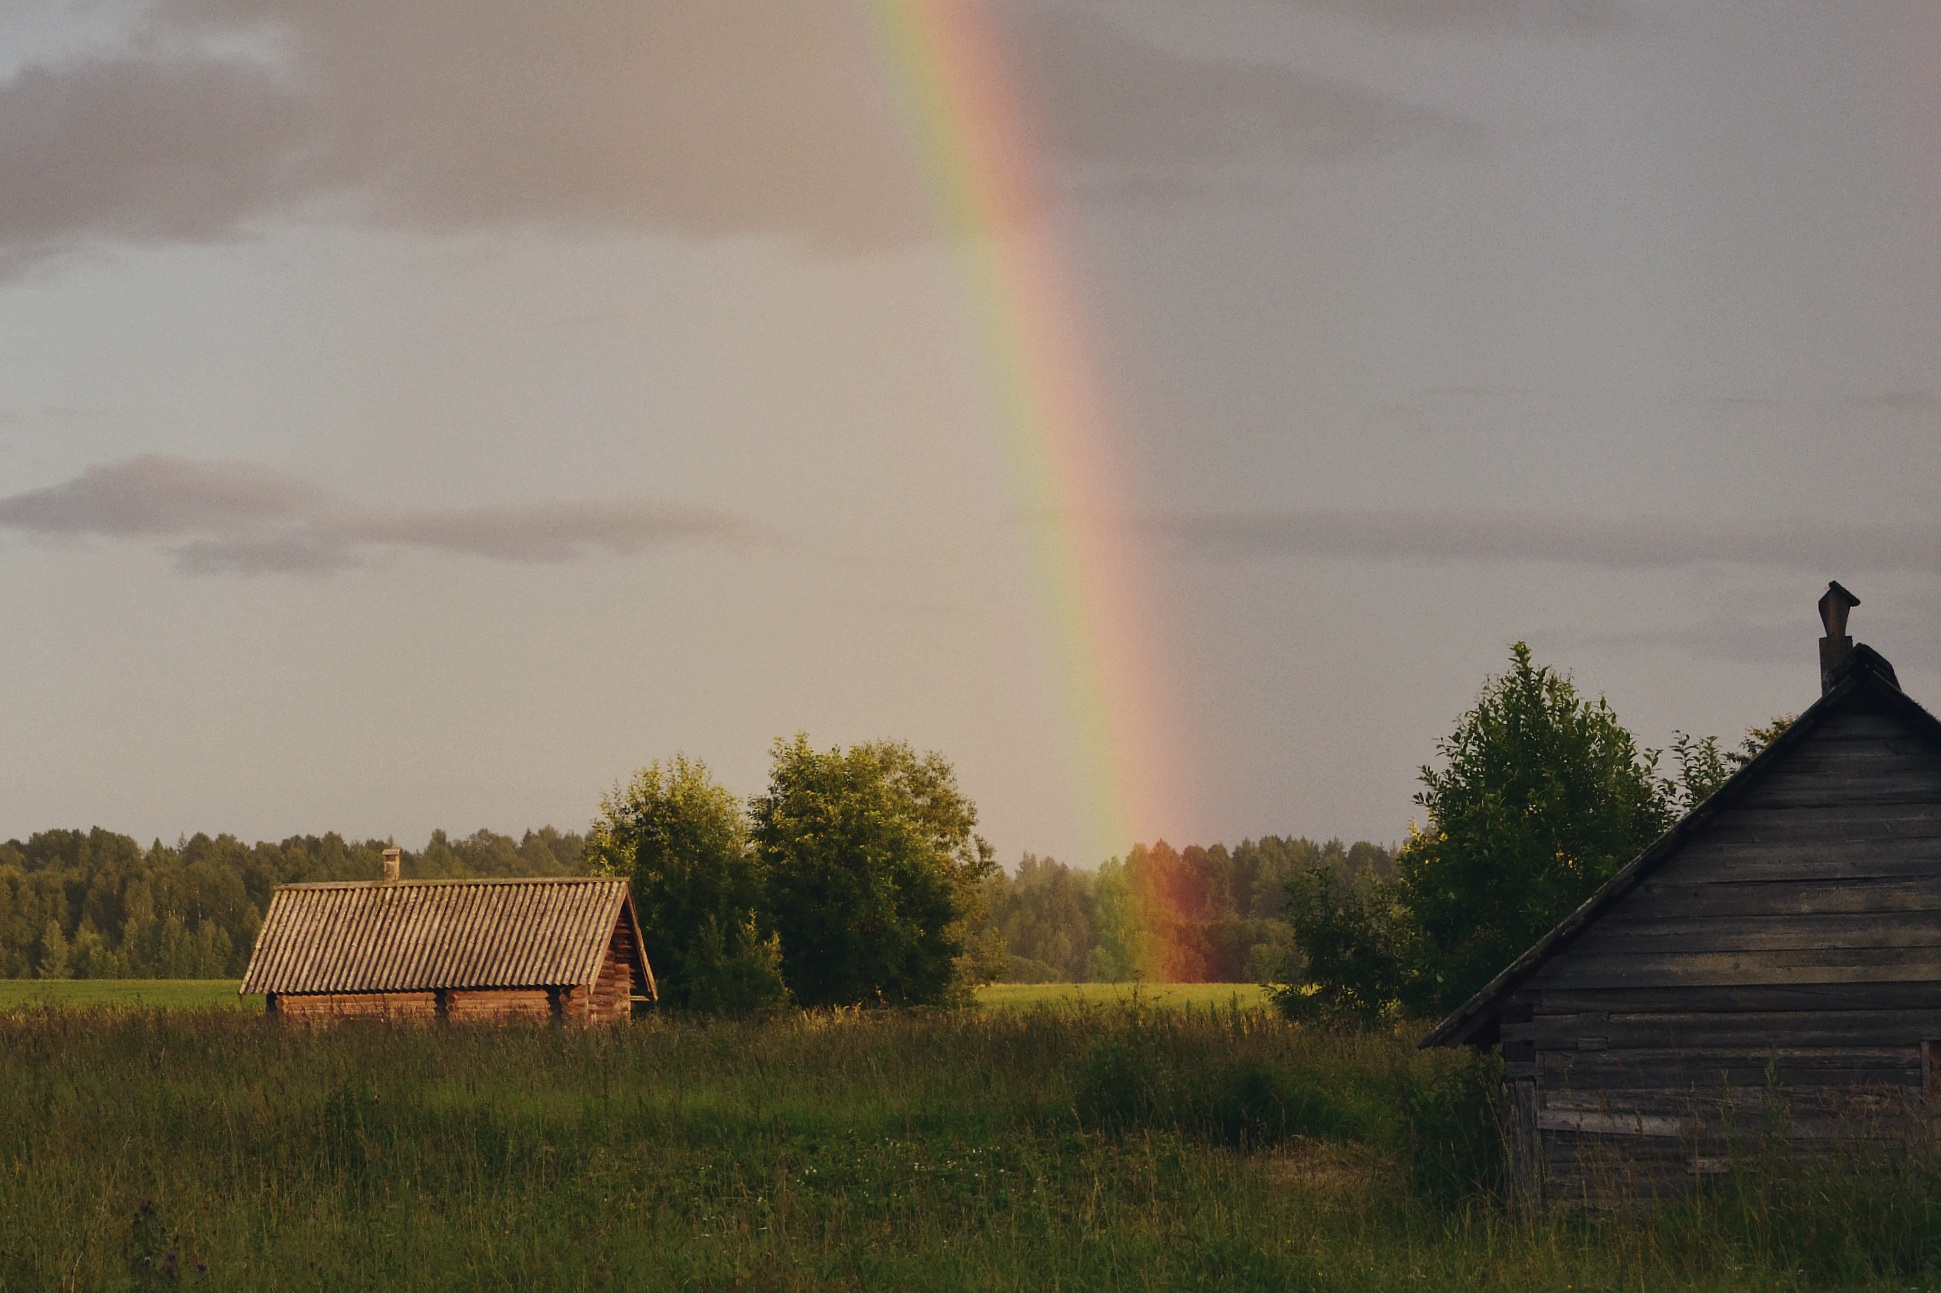
cloud, field, prairie, sunlight, morning, atmosphere, weather, plain, rainbow, rural area, meteorological phenomenon, atmospheric phenomenon